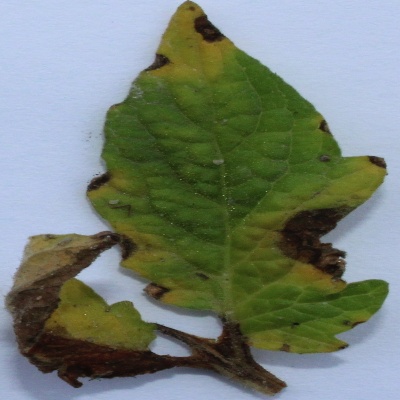
Crop: Tomato
Condition: septoria leaf spot